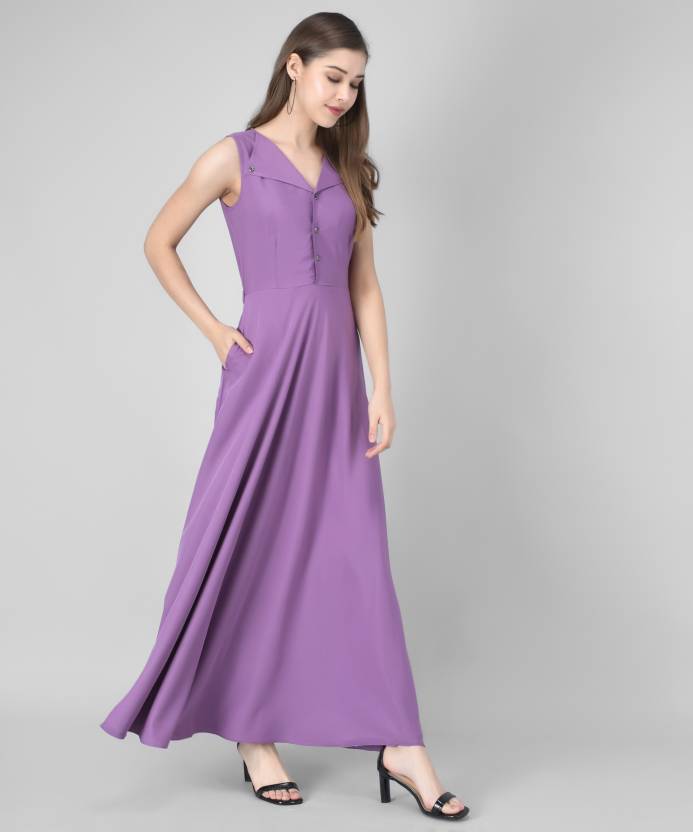
Product: Women A-line Purple Dress
Price: ₹374
Colors: Purple
Pattern: Solid
Description: Good quality dress for women. It will give them a classy and trendy look. Look irresistibly chic when you step out in this dress.